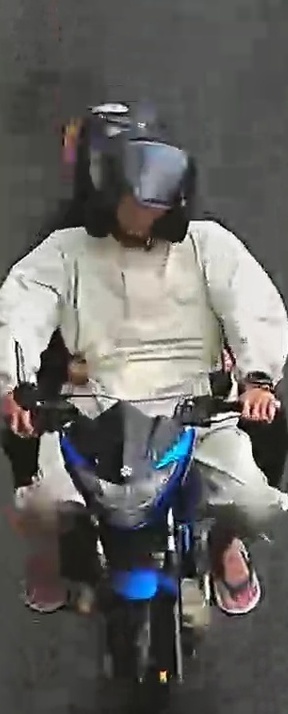
person-with-helmet: 2
person-without-helmet: 0